Trams in Kyiv

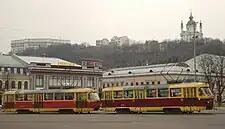
The ČKD Tatra-T3SU tram cars are the most common tram cars seen in Kyiv. Here the tram cars are on the Kontraktova Square, with the roofs of St. Andrew's Church in the background.

After the Russian Revolution and the Russian Civil War, reconstruction of the tramway system began. Several tram lines had been dismantled and had not been rebuilt. The private-held lines had been connected with the state-owned ones and several new ones were built. In 1924 trams begin to operate at Solomianka, and in 1926 the line at Bulionska Street (now Kazymyra Malevycha Street) was built.